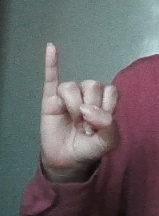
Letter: meem